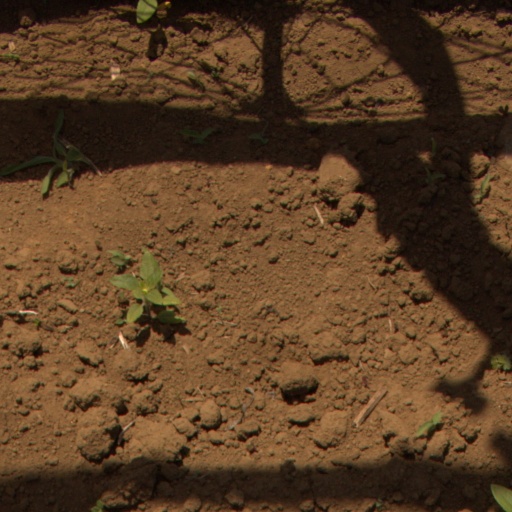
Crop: Jerusalem artichoke